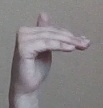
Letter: khaa